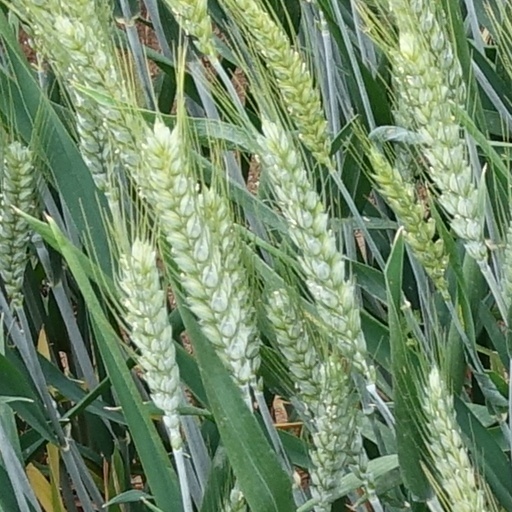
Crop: wheat